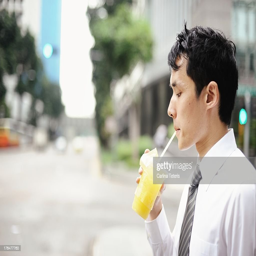
man drinking juice along the road